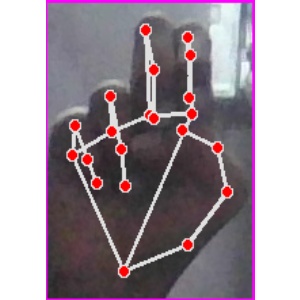
अक्षर: ह